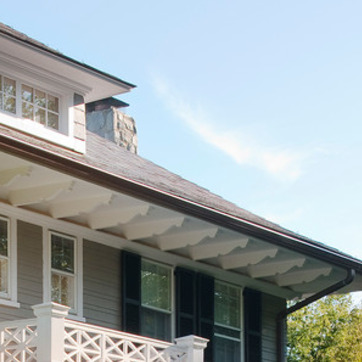
Material: other